Suriya

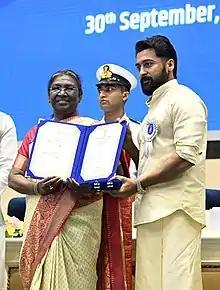
Suriya receiving the National Film Award for Best Actor for "Soorarai Pottru"

Following two special appearance in 2011: In K. V. Anand's "Ko" and Bala's "Avan Ivan", Suriya featured in AR Murugadoss's science fiction action thriller "7 Aum Arivu". He played dual roles opposite Shruti Haasan, as a circus artist and as the Buddhist monk named Bodhidharma, who lived in the 6th century. His performance earned him his ninth nomination for the Filmfare Award for Best Actor – Tamil. The film met with mixed reviews, but was a commercial success and became his first film to gross above 1 billion. N. Venkateswaran noted, "If the movie deserves a look, it is only because of the ever-dependable Suriya. He is a treat to watch as Bodhidharma."